American cuisine

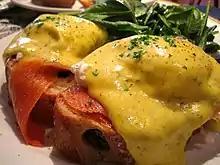
Eggs Benedict, an American breakfast dish made with poached eggs and hollandaise sauce, served in this variation with smoked salmon

Some dishes that are typically considered American have their origins in other countries. American cooks and chefs have substantially altered these dishes over the years, to the degree that the dishes now enjoyed around the world are considered to be American. Hot dogs and hamburgers are both based on traditional German dishes, but in their modern popular form they can be reasonably considered American dishes.